Pullea (plant)

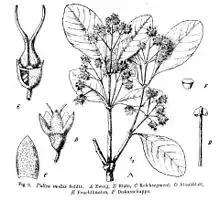
"Pullea mollis"

Pullea is a genus of trees of the family Cunoniaceae, with species found growing naturally in New Guinea, Fiji, and the wet tropical rainforests of north eastern Queensland, Australia.